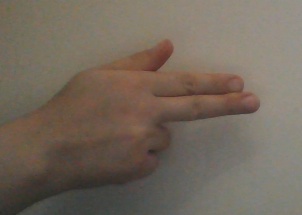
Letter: ghain